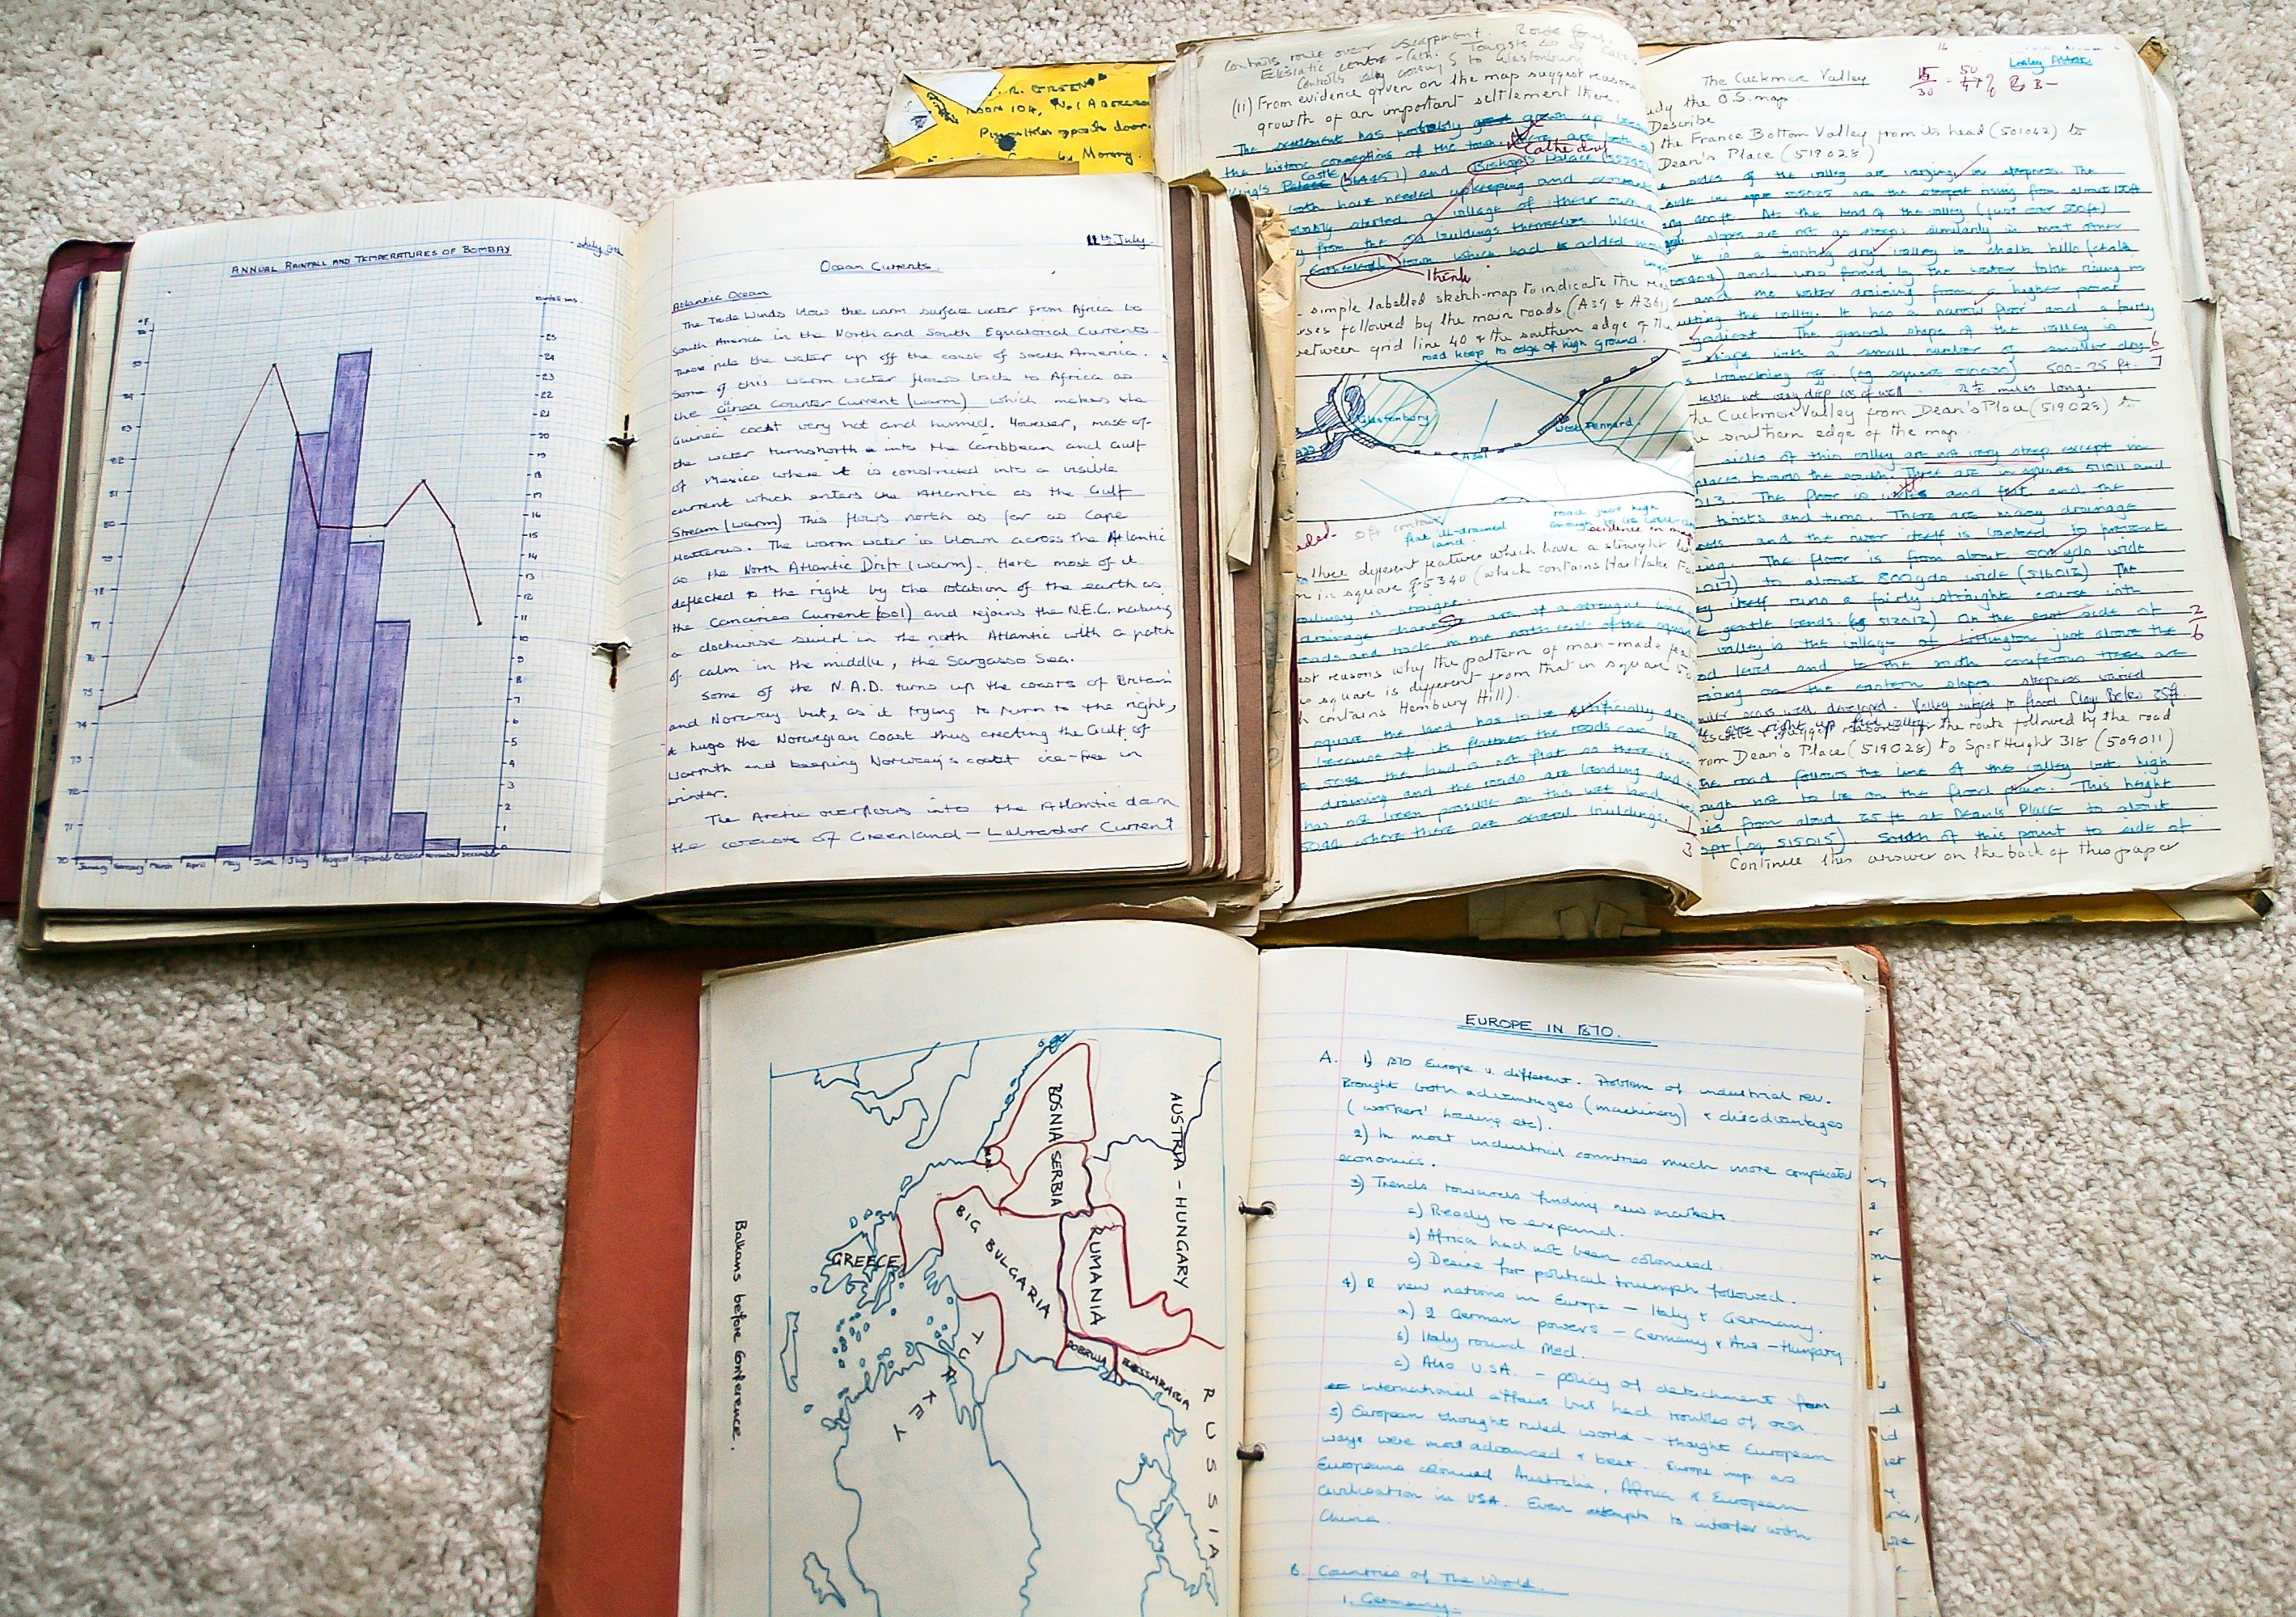
writing, book, exercise, geography, education, brand, england, art, sketch, design, books, text, handwriting, school, document, maps, 1960s, graphs